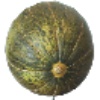
Label: Melon Piel de Sapo 1